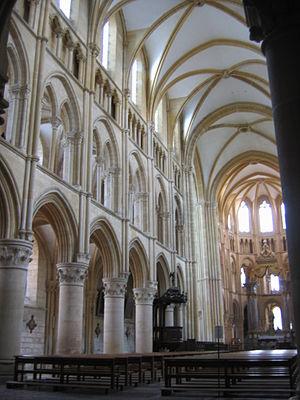
Nef Abbatiale Mouzon Ardennes France
L'abbatiale Notre-Dame de Mouzon est l'ancienne église de l'abbaye de Mouzon, dans les Ardennes en France.